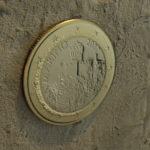
Coin value: 1euro
Country: sm
Edition: 2017